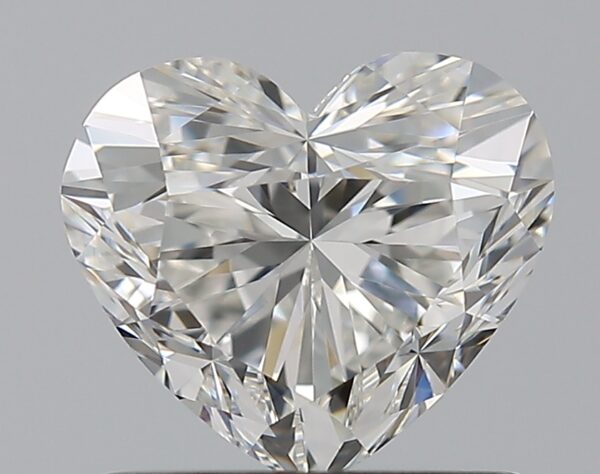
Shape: heart
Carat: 1
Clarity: VVS1
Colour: G
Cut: EX
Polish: EX
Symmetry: VG
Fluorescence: N
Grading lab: GIA
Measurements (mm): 6.07 x 6.84 x 4.1